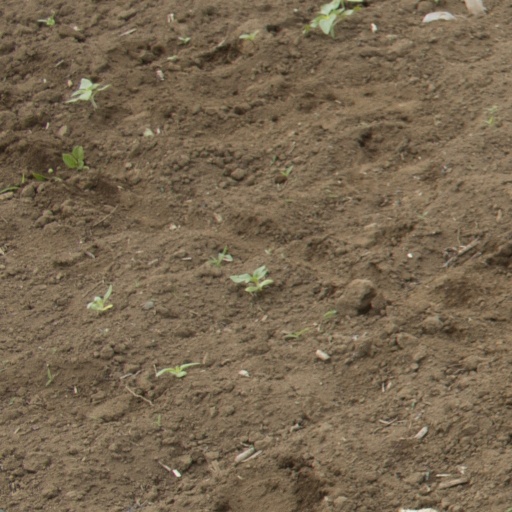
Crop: Jerusalem artichoke